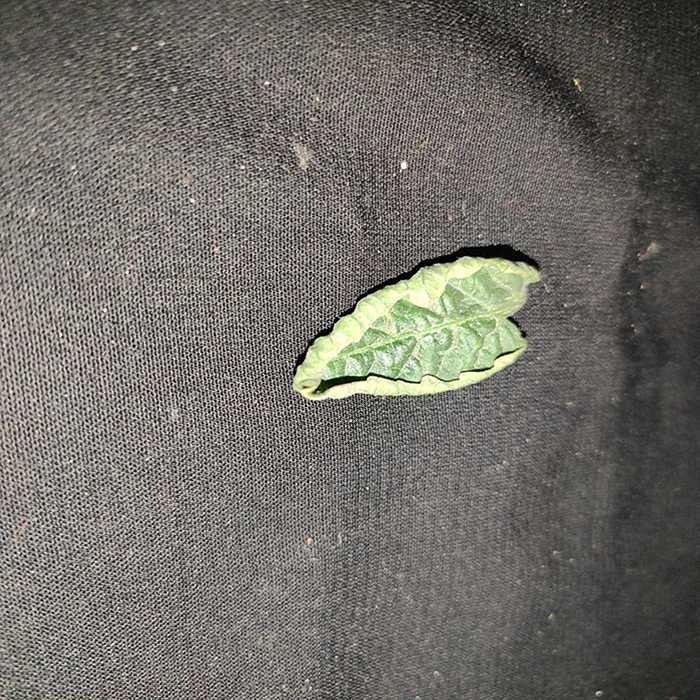
Plant: Tomato
Label: Tomato leaf curl virus